Sky position (RA, Dec in degrees): 181.115, 9.46
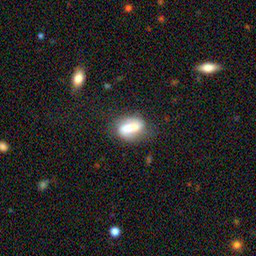
Galaxy morphology: Barred Spiral Galaxies